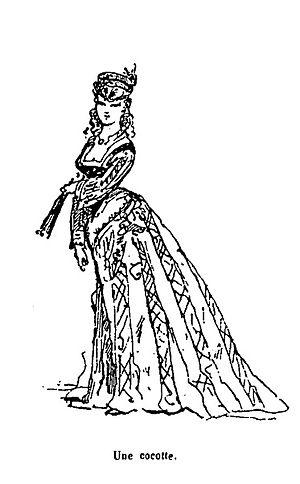
Le terme cocotte désigne péjorativement en France, sous le Second Empire et pendant la Belle Époque, une femme qui vit de services sexuels rémunérés, mais qui n'est pas ou plus enregistrée comme prostituée par la police.